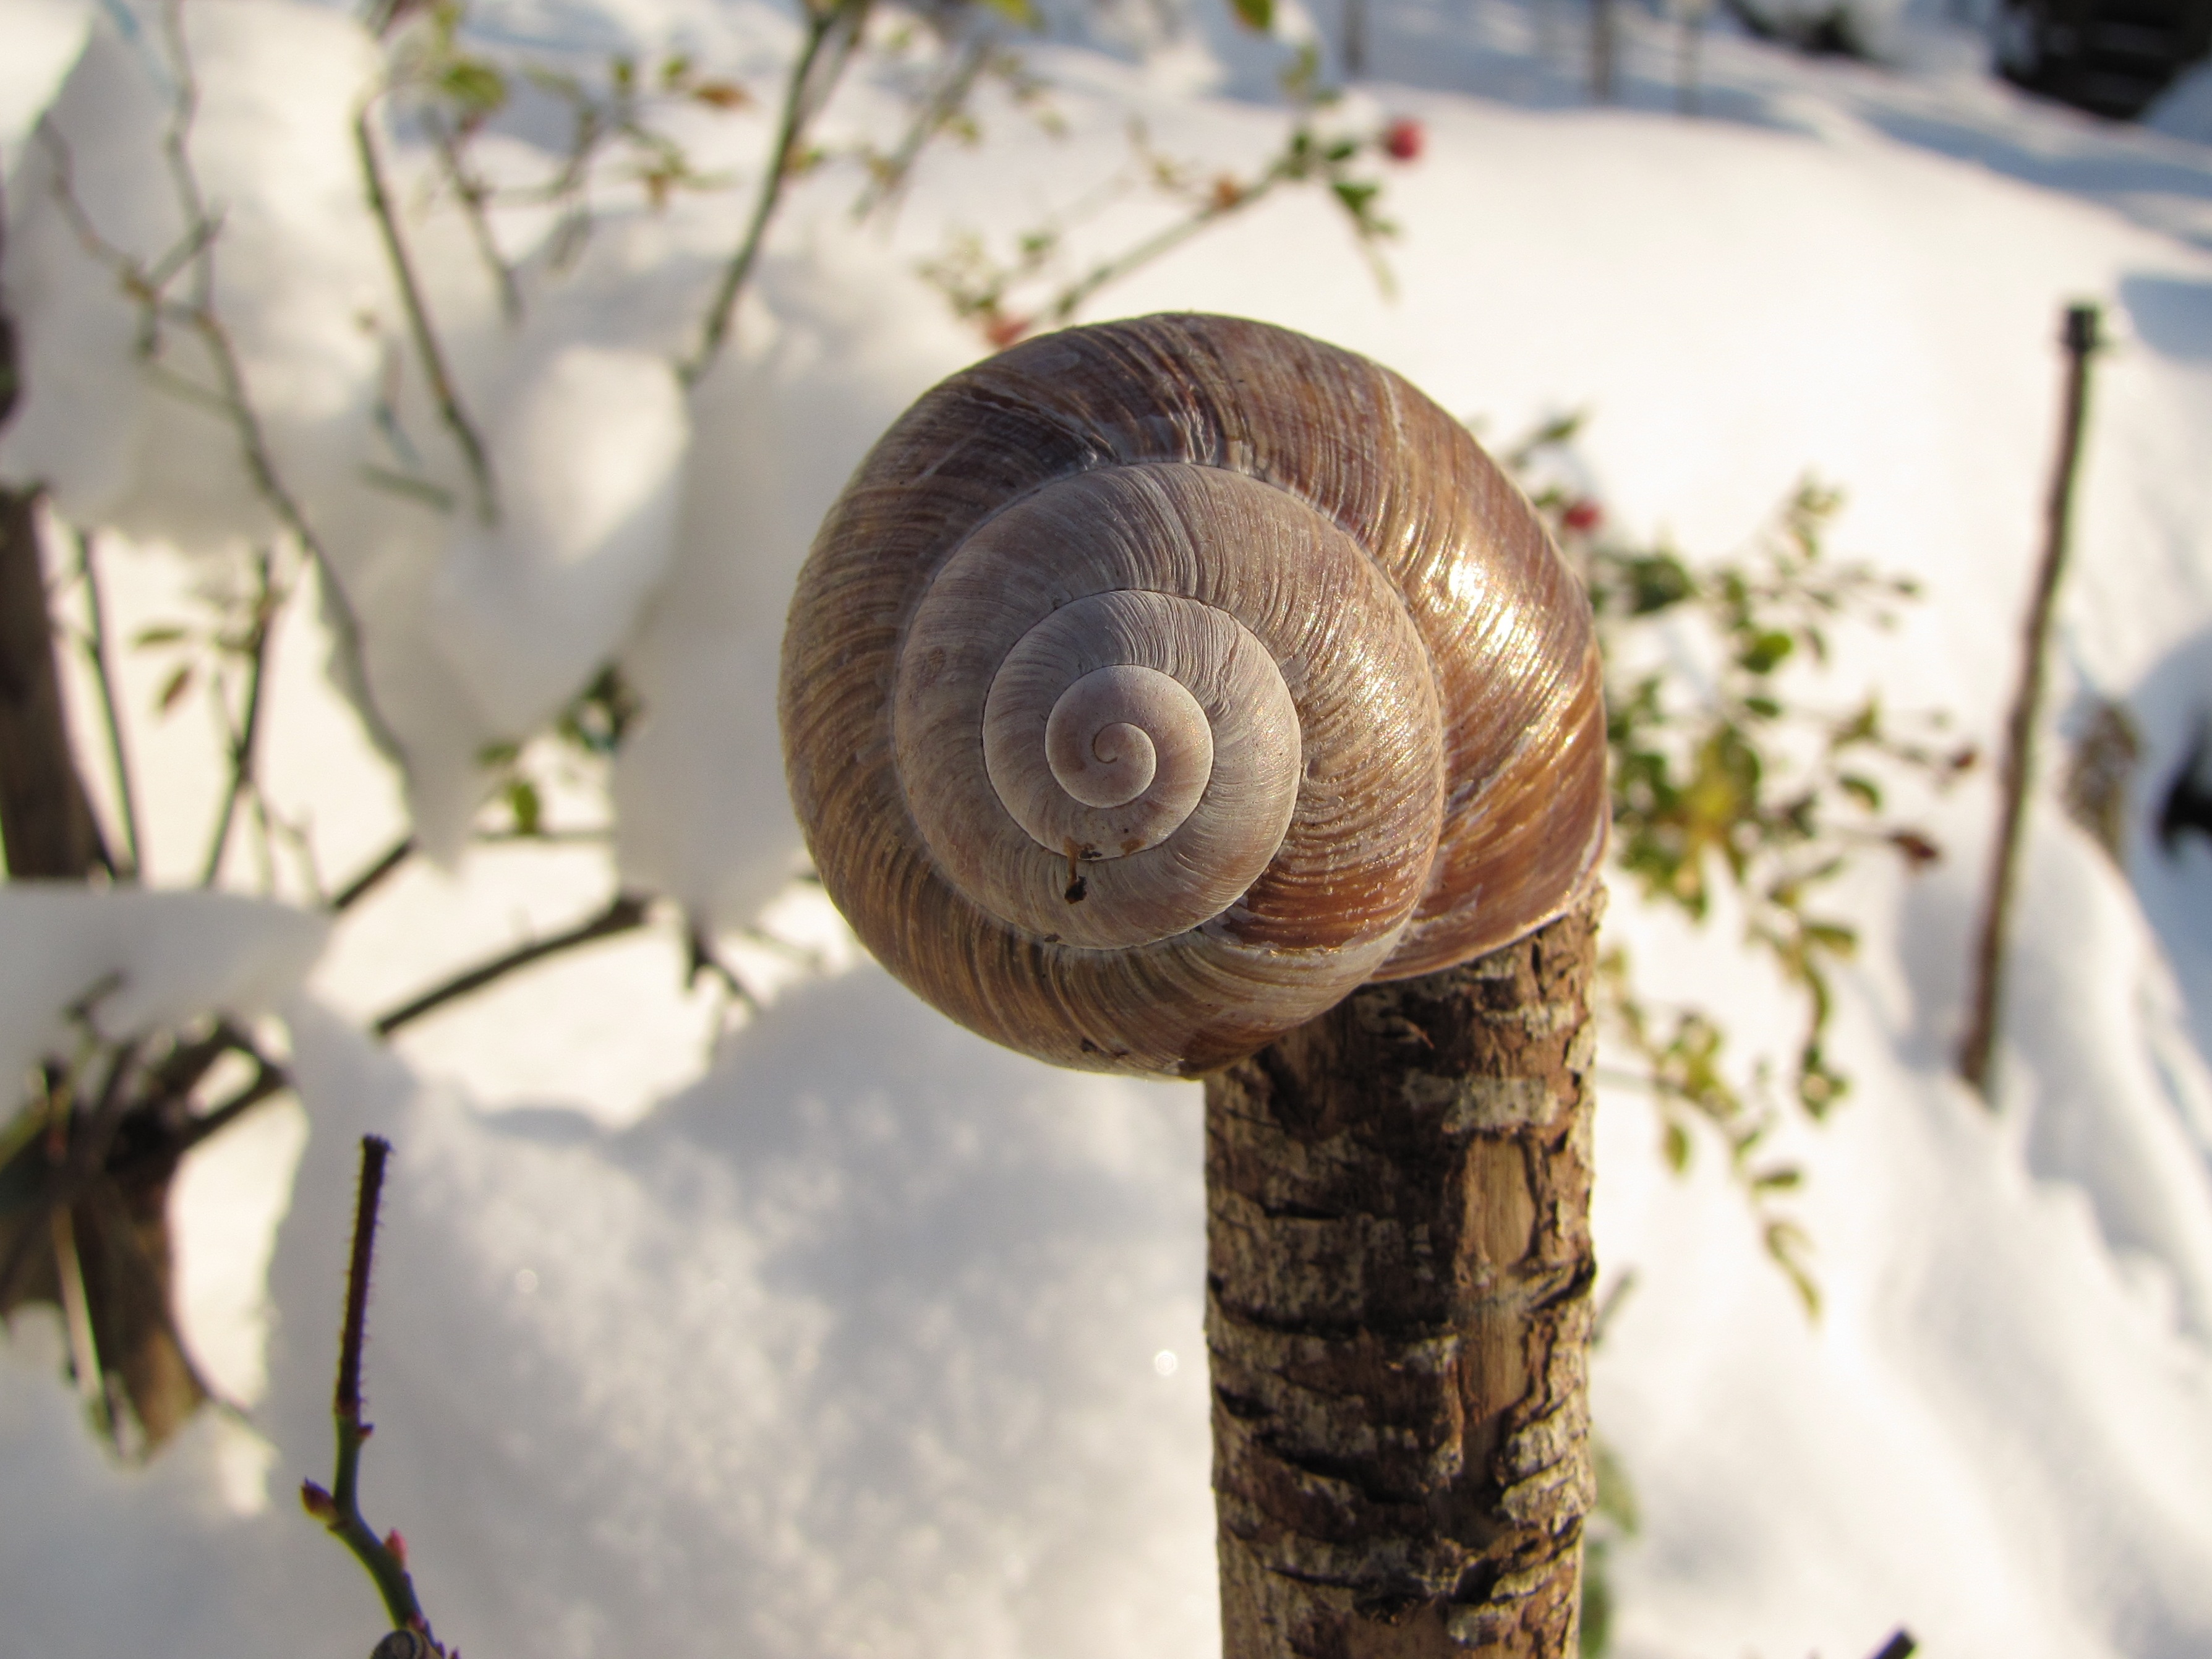
tree, nature, branch, snow, leaf, flower, fauna, shell, invertebrate, deco, close up, snail, macro photography, plant stem, snails and slugs